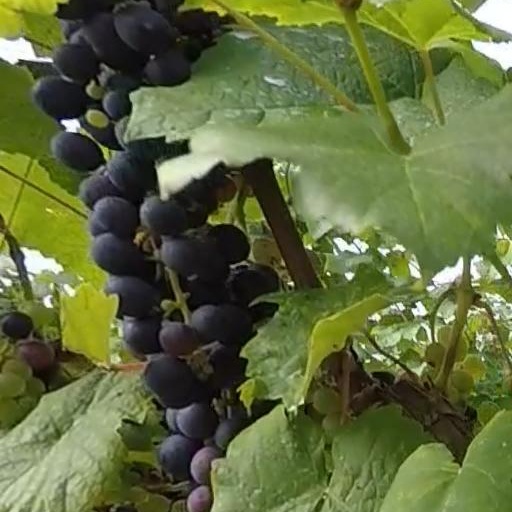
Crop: grape